Isaac Luria

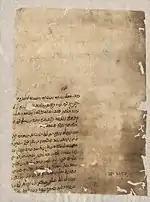
A letter sent to Luria while he lived in Egypt

Luria was born in 1534 in Jerusalem in what is now the Old Yishuv Courtyard to an Ashkenazi father, Solomon, and a Sephardic mother.